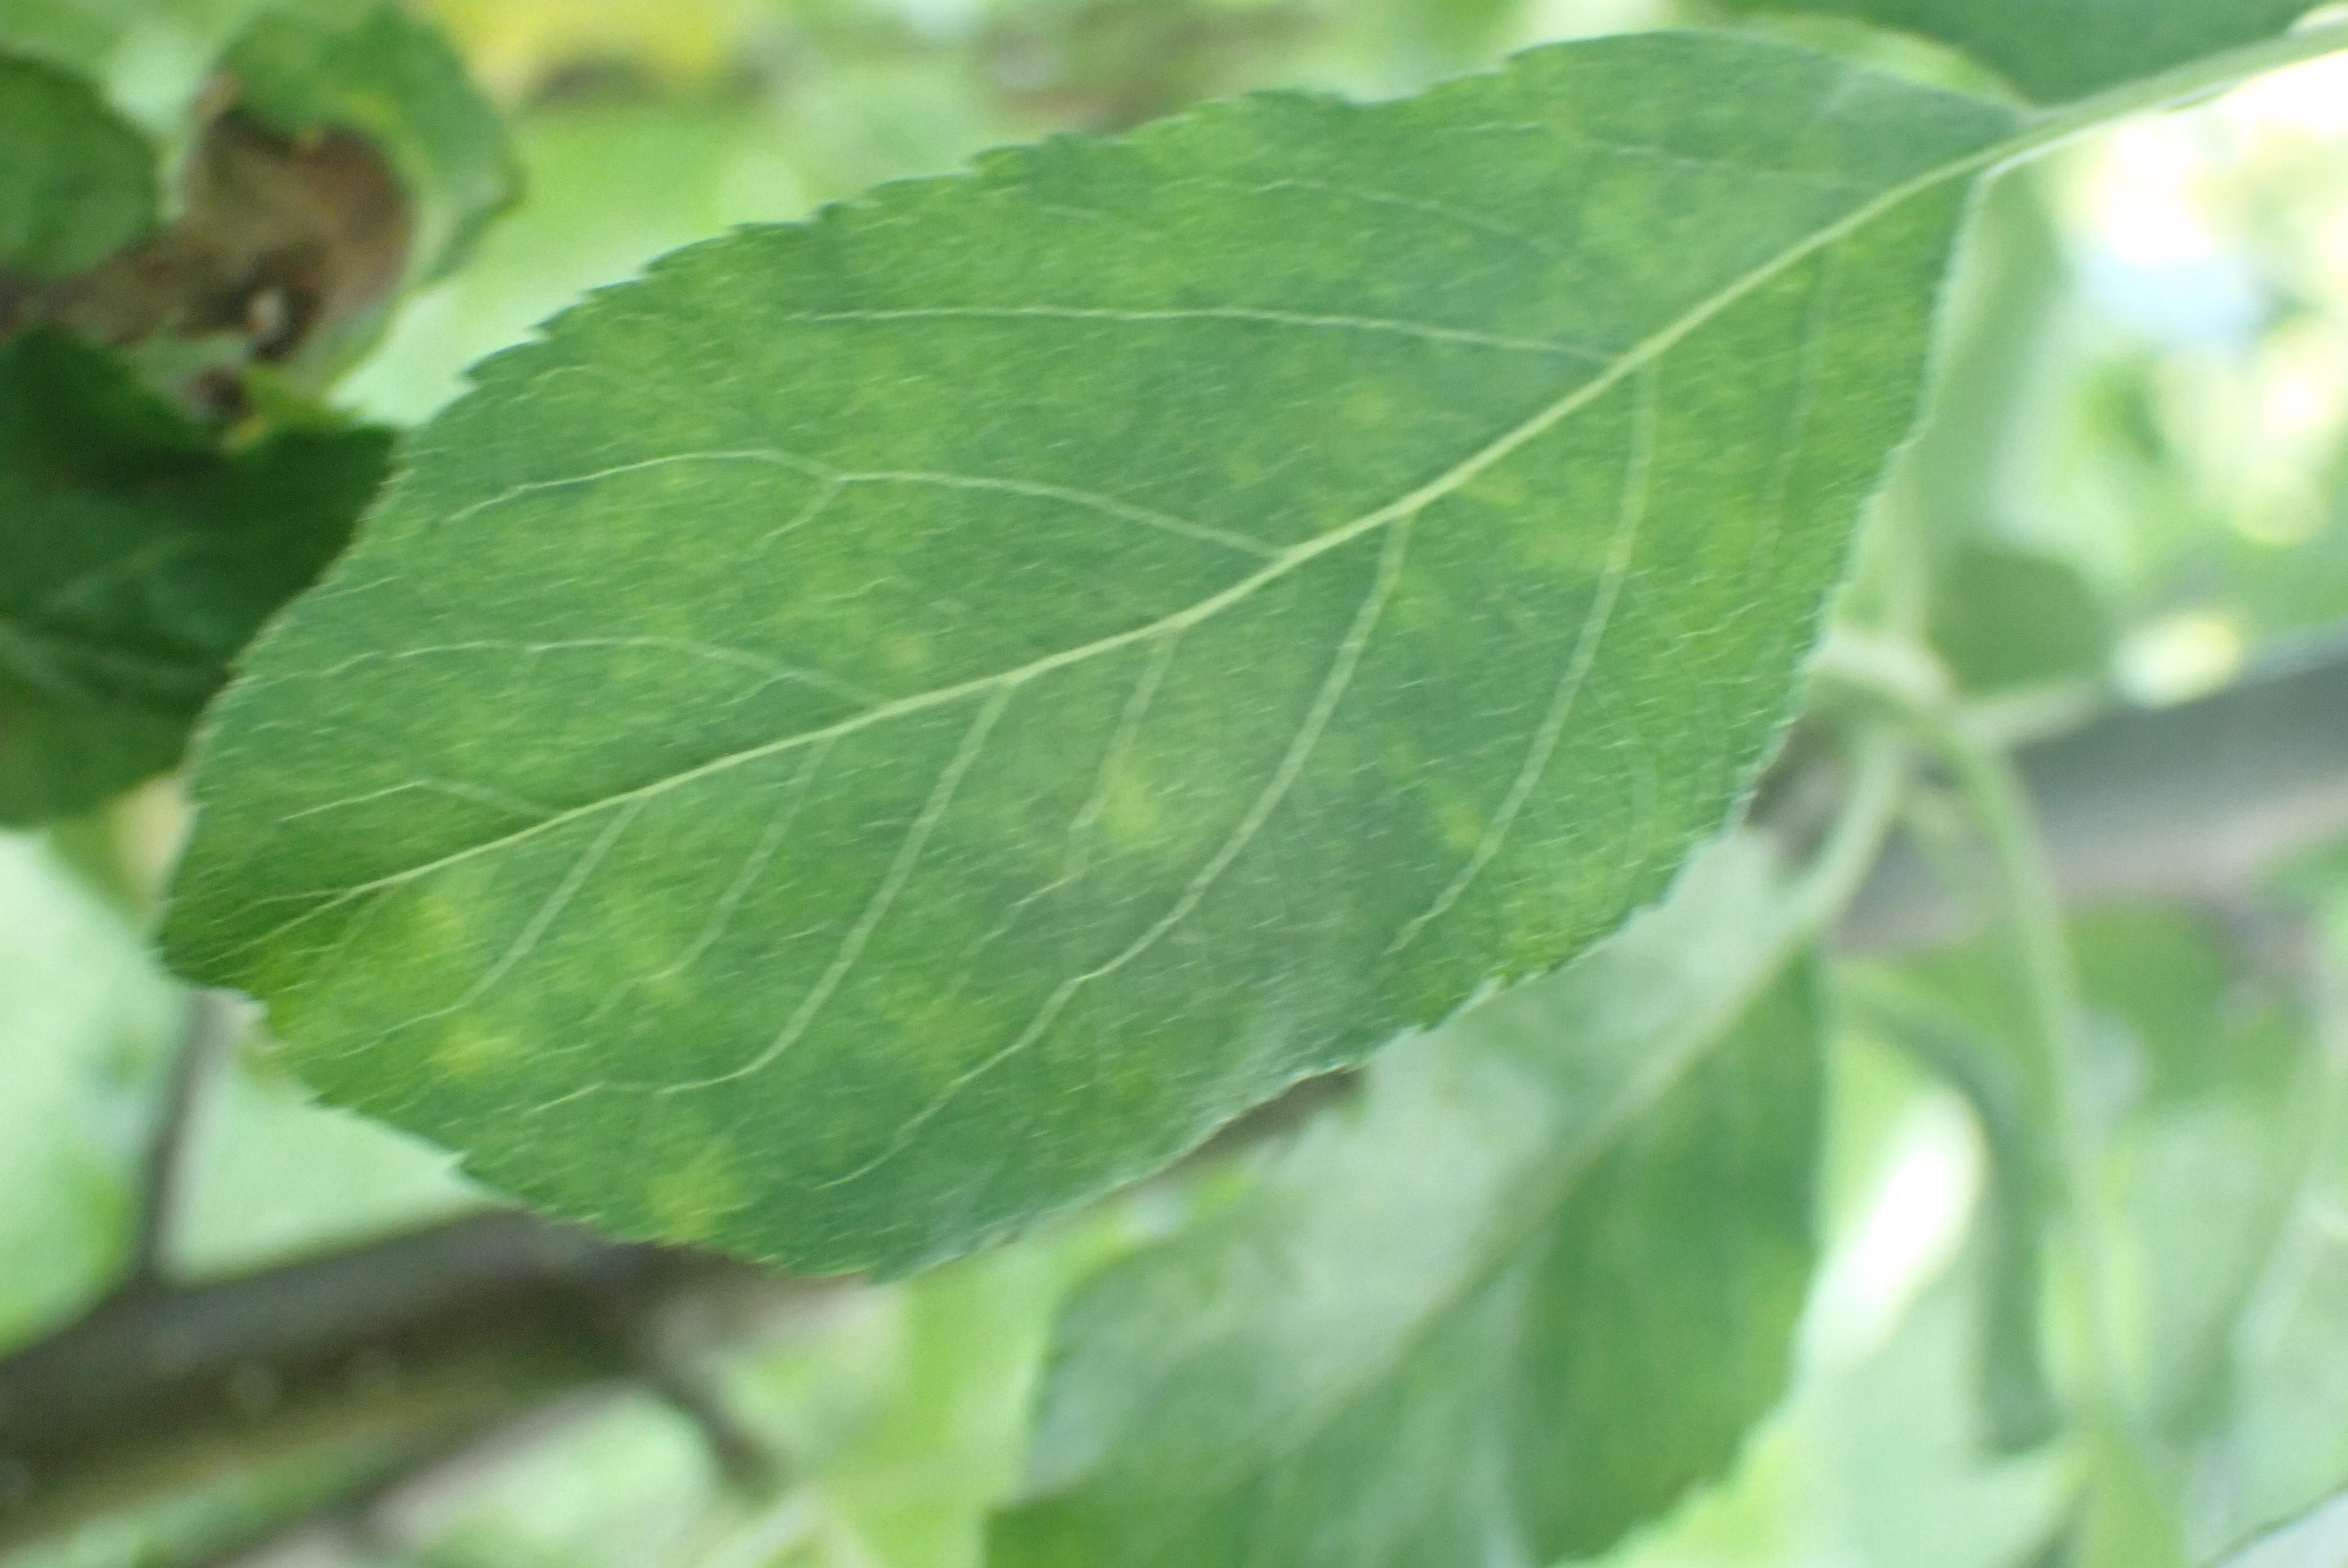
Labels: scab